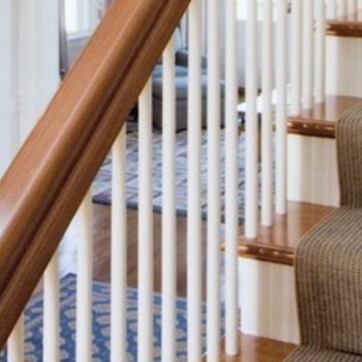
Material: carpet